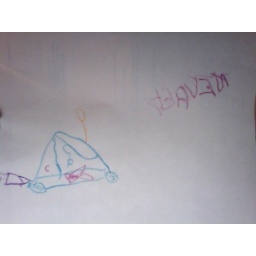
Luther Auto Cool Wheels contest entry by Tiffany Sykes. blue purple and orange tent car.